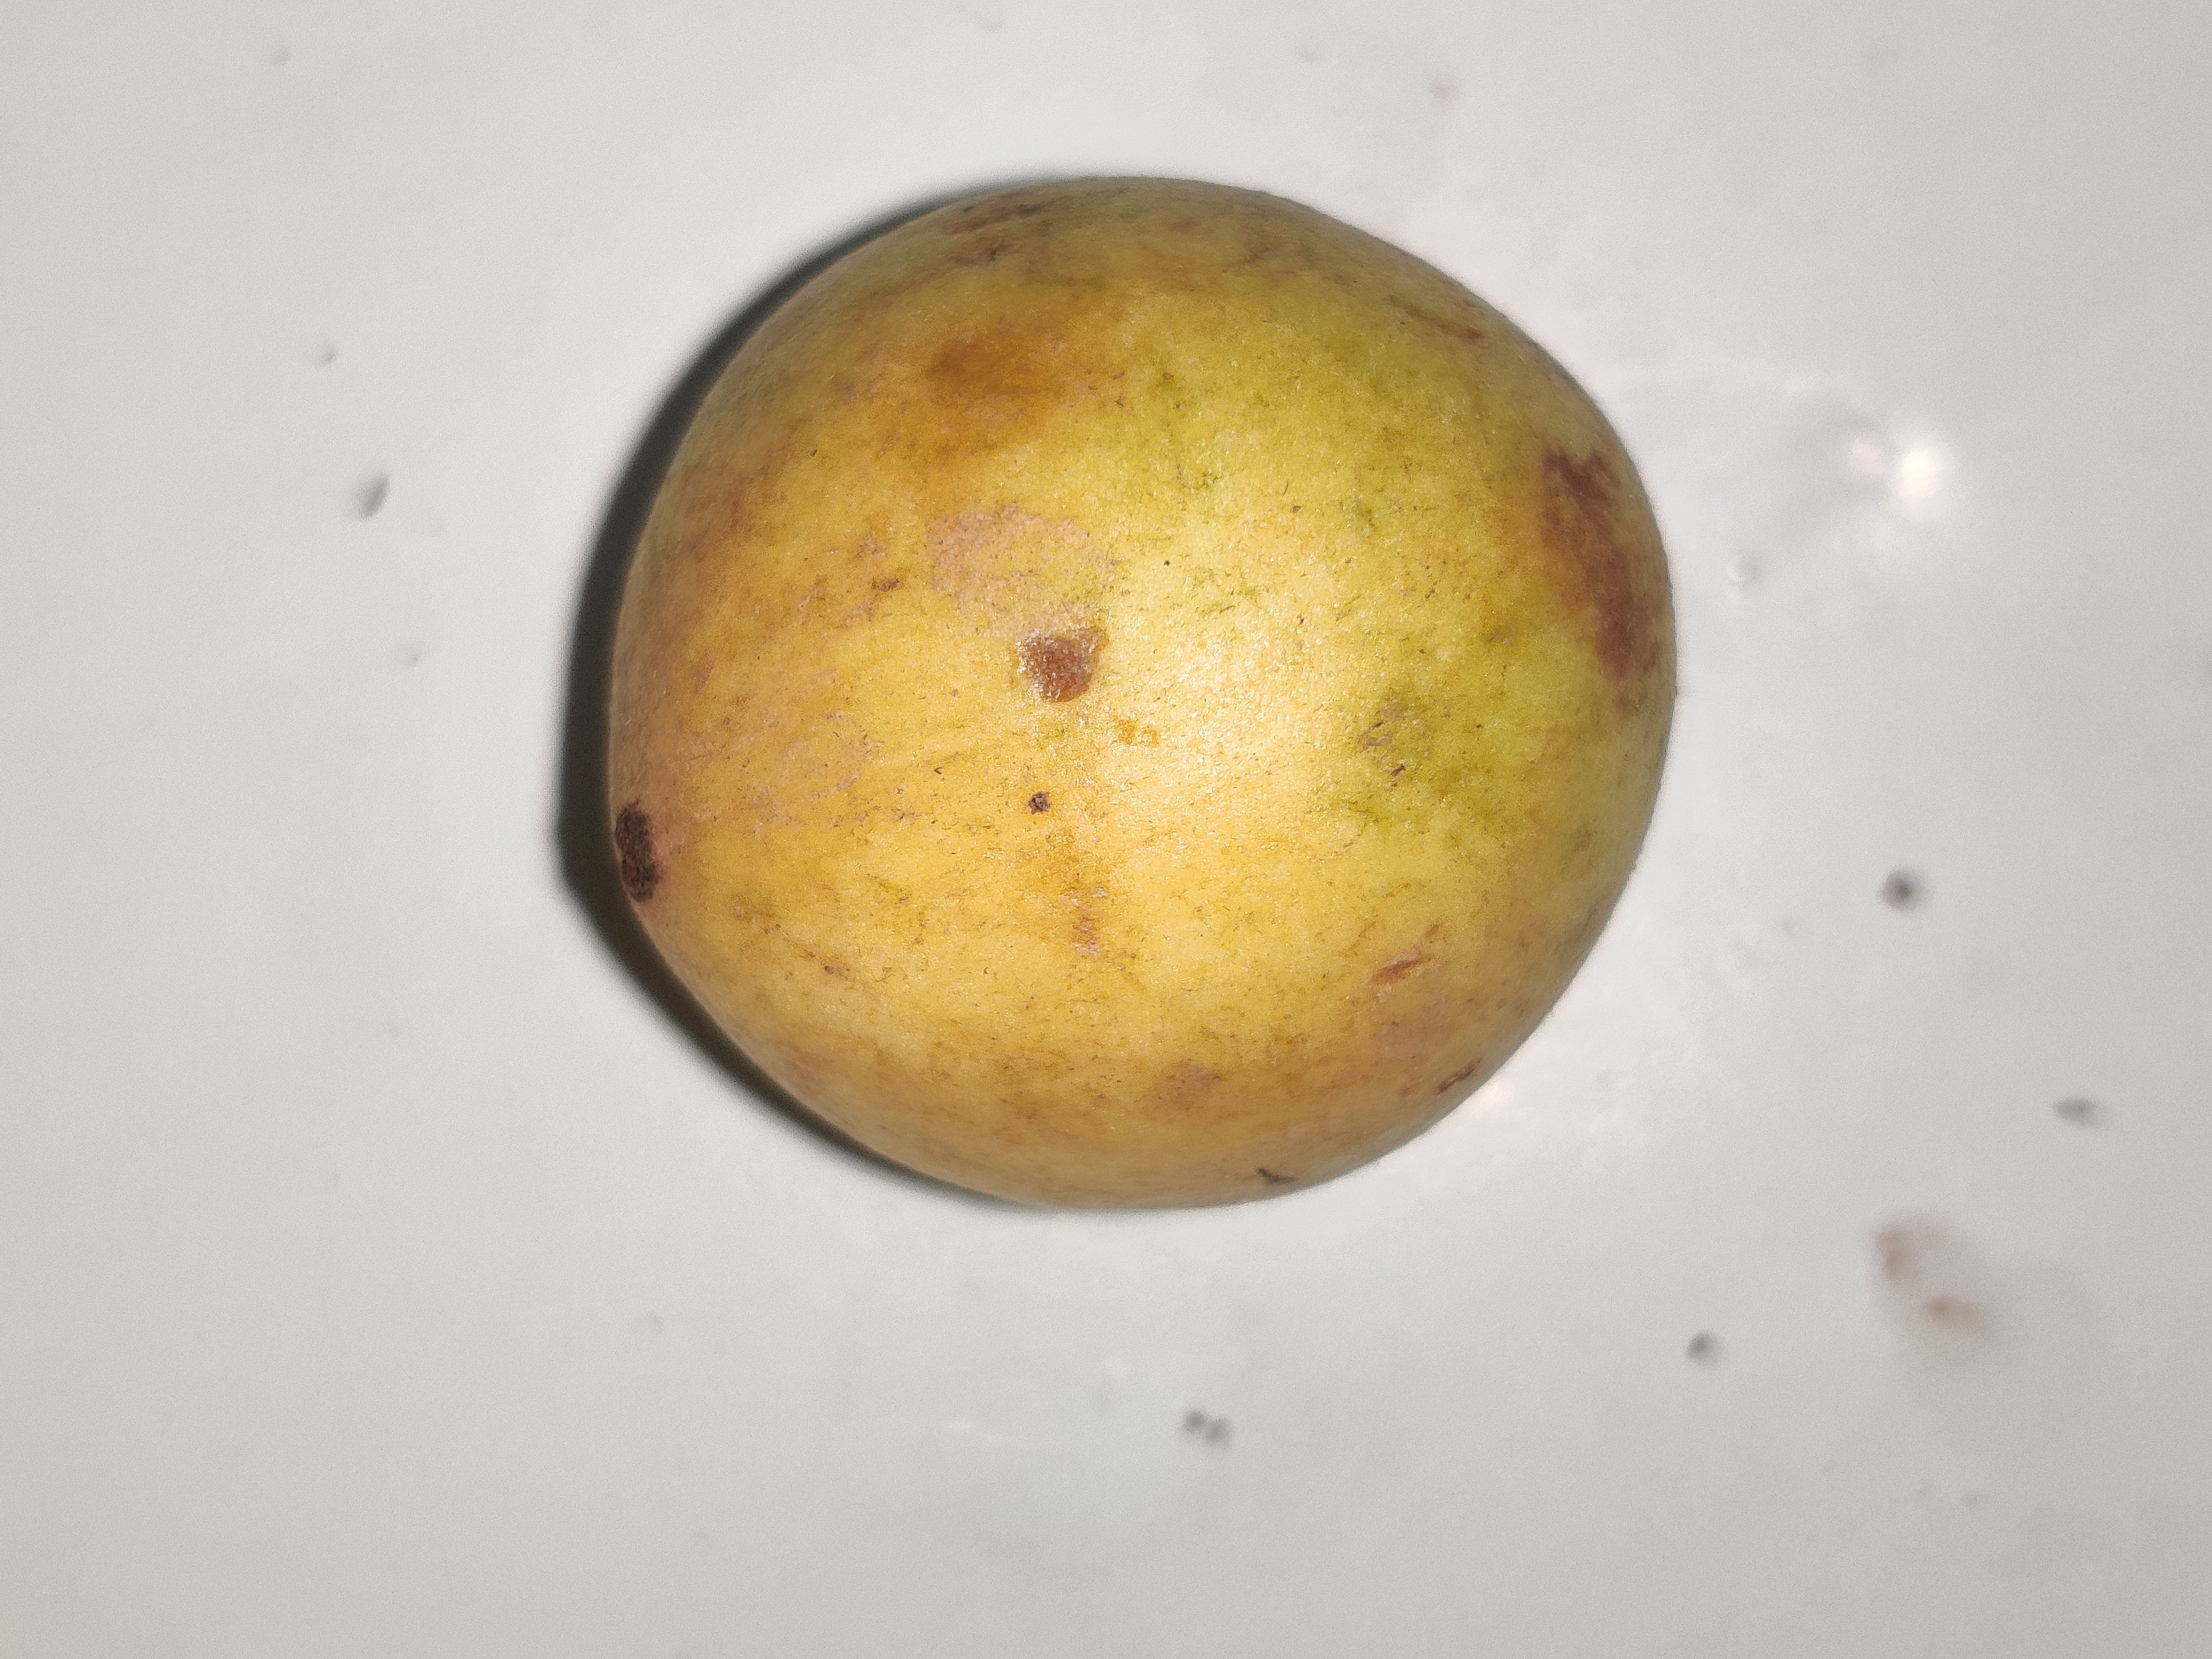
Fruit: burmese-grape
Grade: 1st-grade